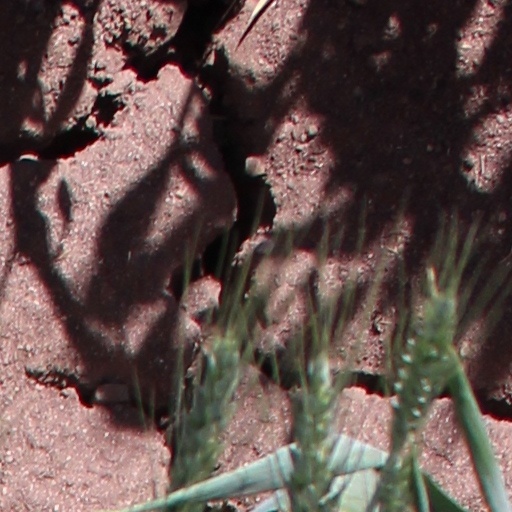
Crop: wheat